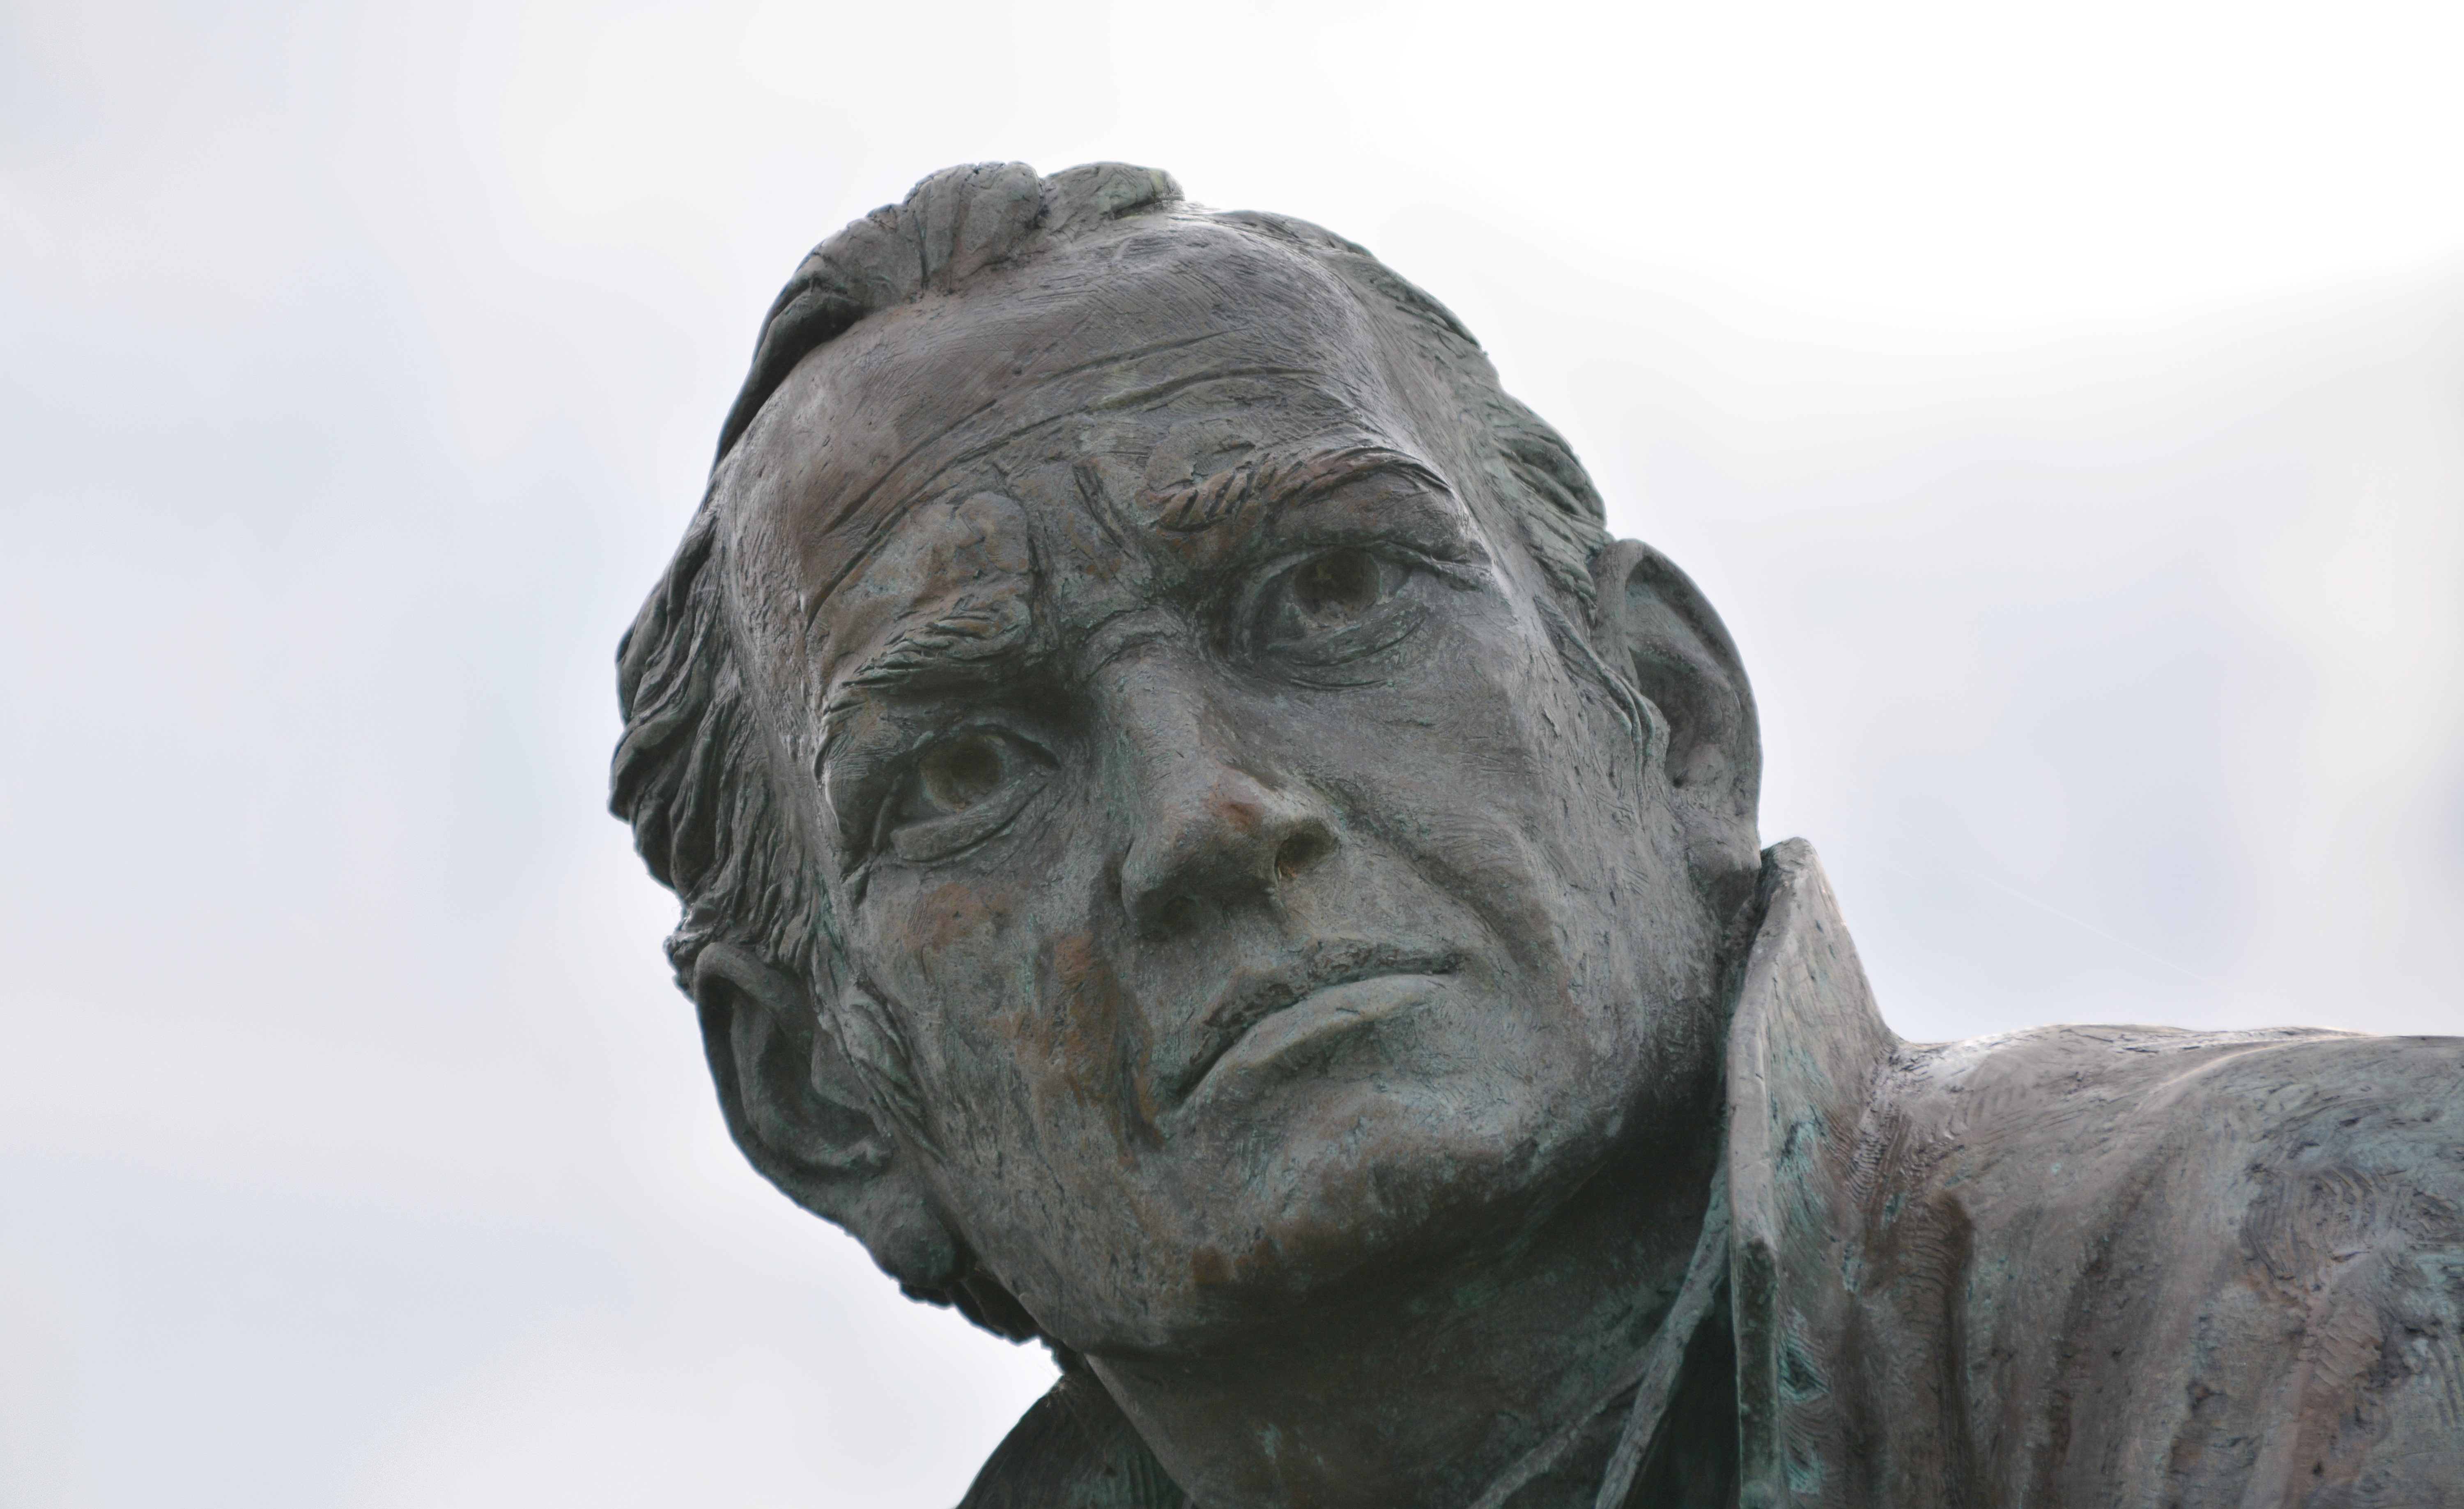
man, monument, statue, artwork, fig, face, sculpture, art, temple, head, bust